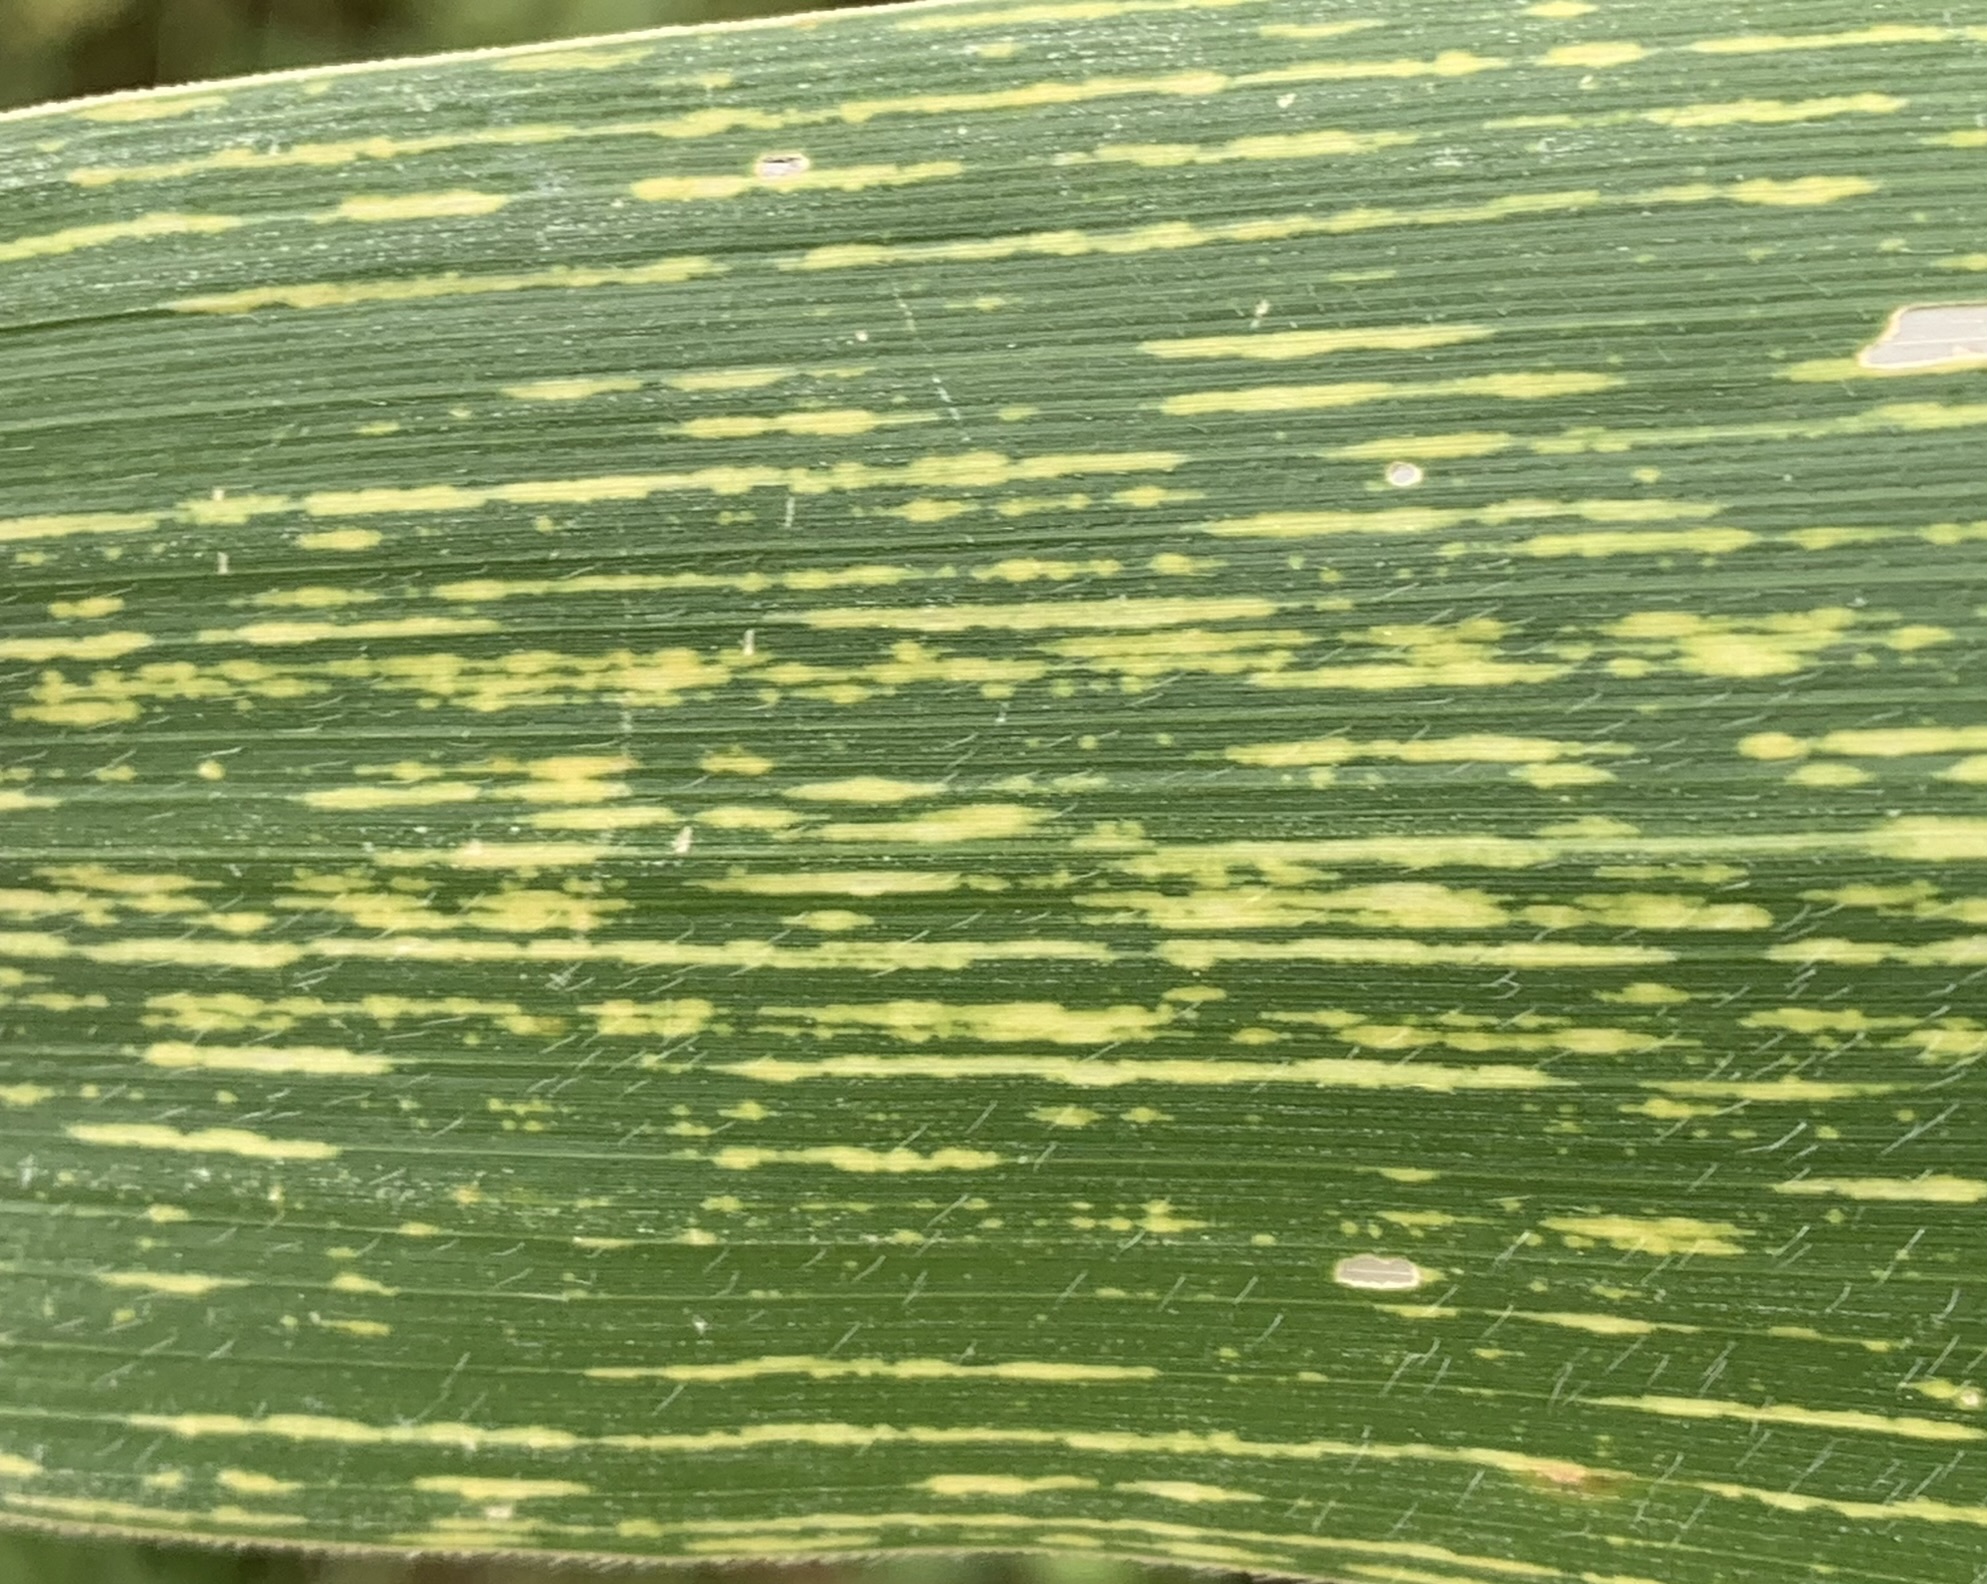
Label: MSV